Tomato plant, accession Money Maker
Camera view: vertical (180 deg); turntable rotation: 150 degrees
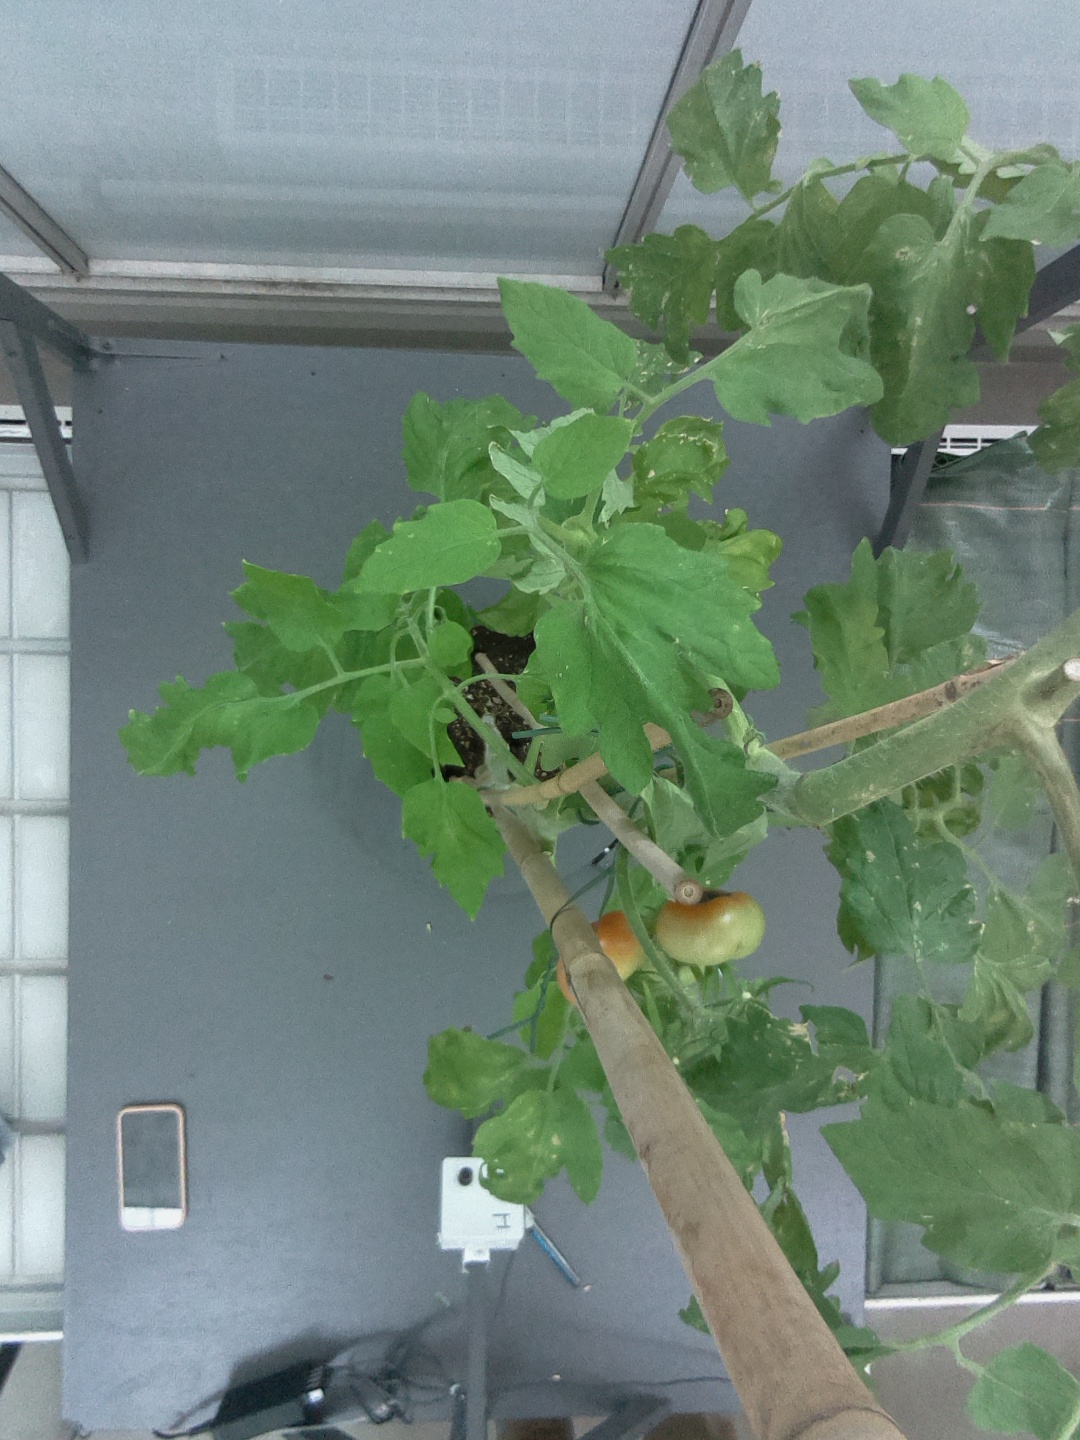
BBCH growth stage 80: fruits start showing typical ripe color (orange -> red)